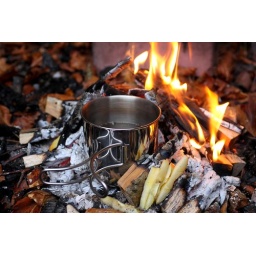
Boiling water for yet another cup of tea in my beloved Tatonka stainless steel mug